Project FUBELT

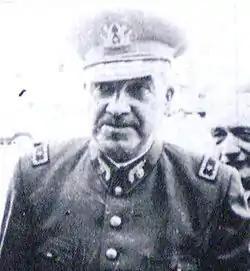
General René Schneider, whose kidnapping and killing was sponsored by the CIA

The operation itself was aimed at creating a 'coup-climate' in which a coup would best take place. This, as ordered by Richard Nixon, authorized $10 million to the CIA to conduct this operation. To this day, this is the only record in US history of a US president ordering the overthrow of a democratically elected leader in a foreign country. Several days after Nixon's 15 September directive to create a coup in Chile, the CIA began to plan economic, political, and psychological warfare tactics to create a climate in which a coup would thrive.